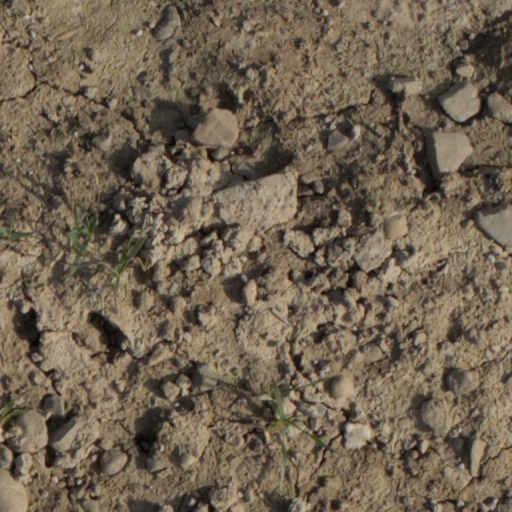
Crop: wheat